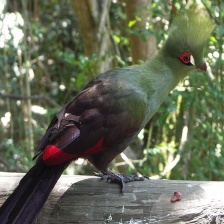
Species: GUINEA TURACO
Scientific name: TAURACO PERSA